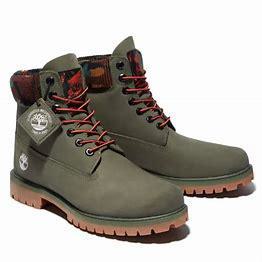
Brand: Timberland
Model: 6 Inch